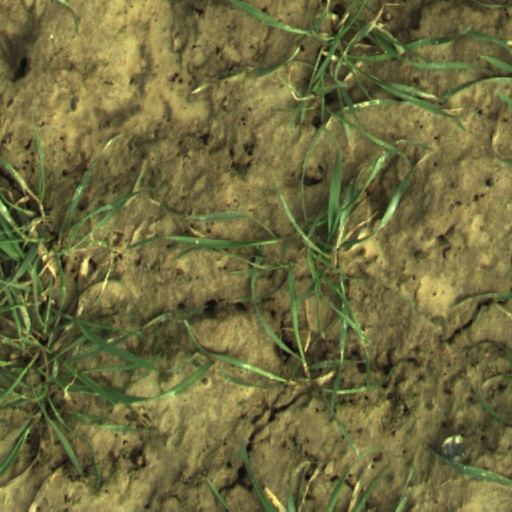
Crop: wheat